Ten Mile Lake Provincial Park

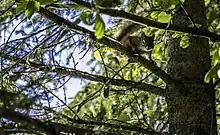
A squirrel in a tree seen in the park, 2014

Ten Mile Lake Provincial Park is a provincial park in the Cariboo Land District of British Columbia, Canada, north of the city of Quesnel. The park is situated within the Fraser Plateau and Basin complex, in a transition area between the wetter Quesnel Highland to the east, and the dry Chilcotin Plateau to the west.